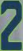
Number: 2